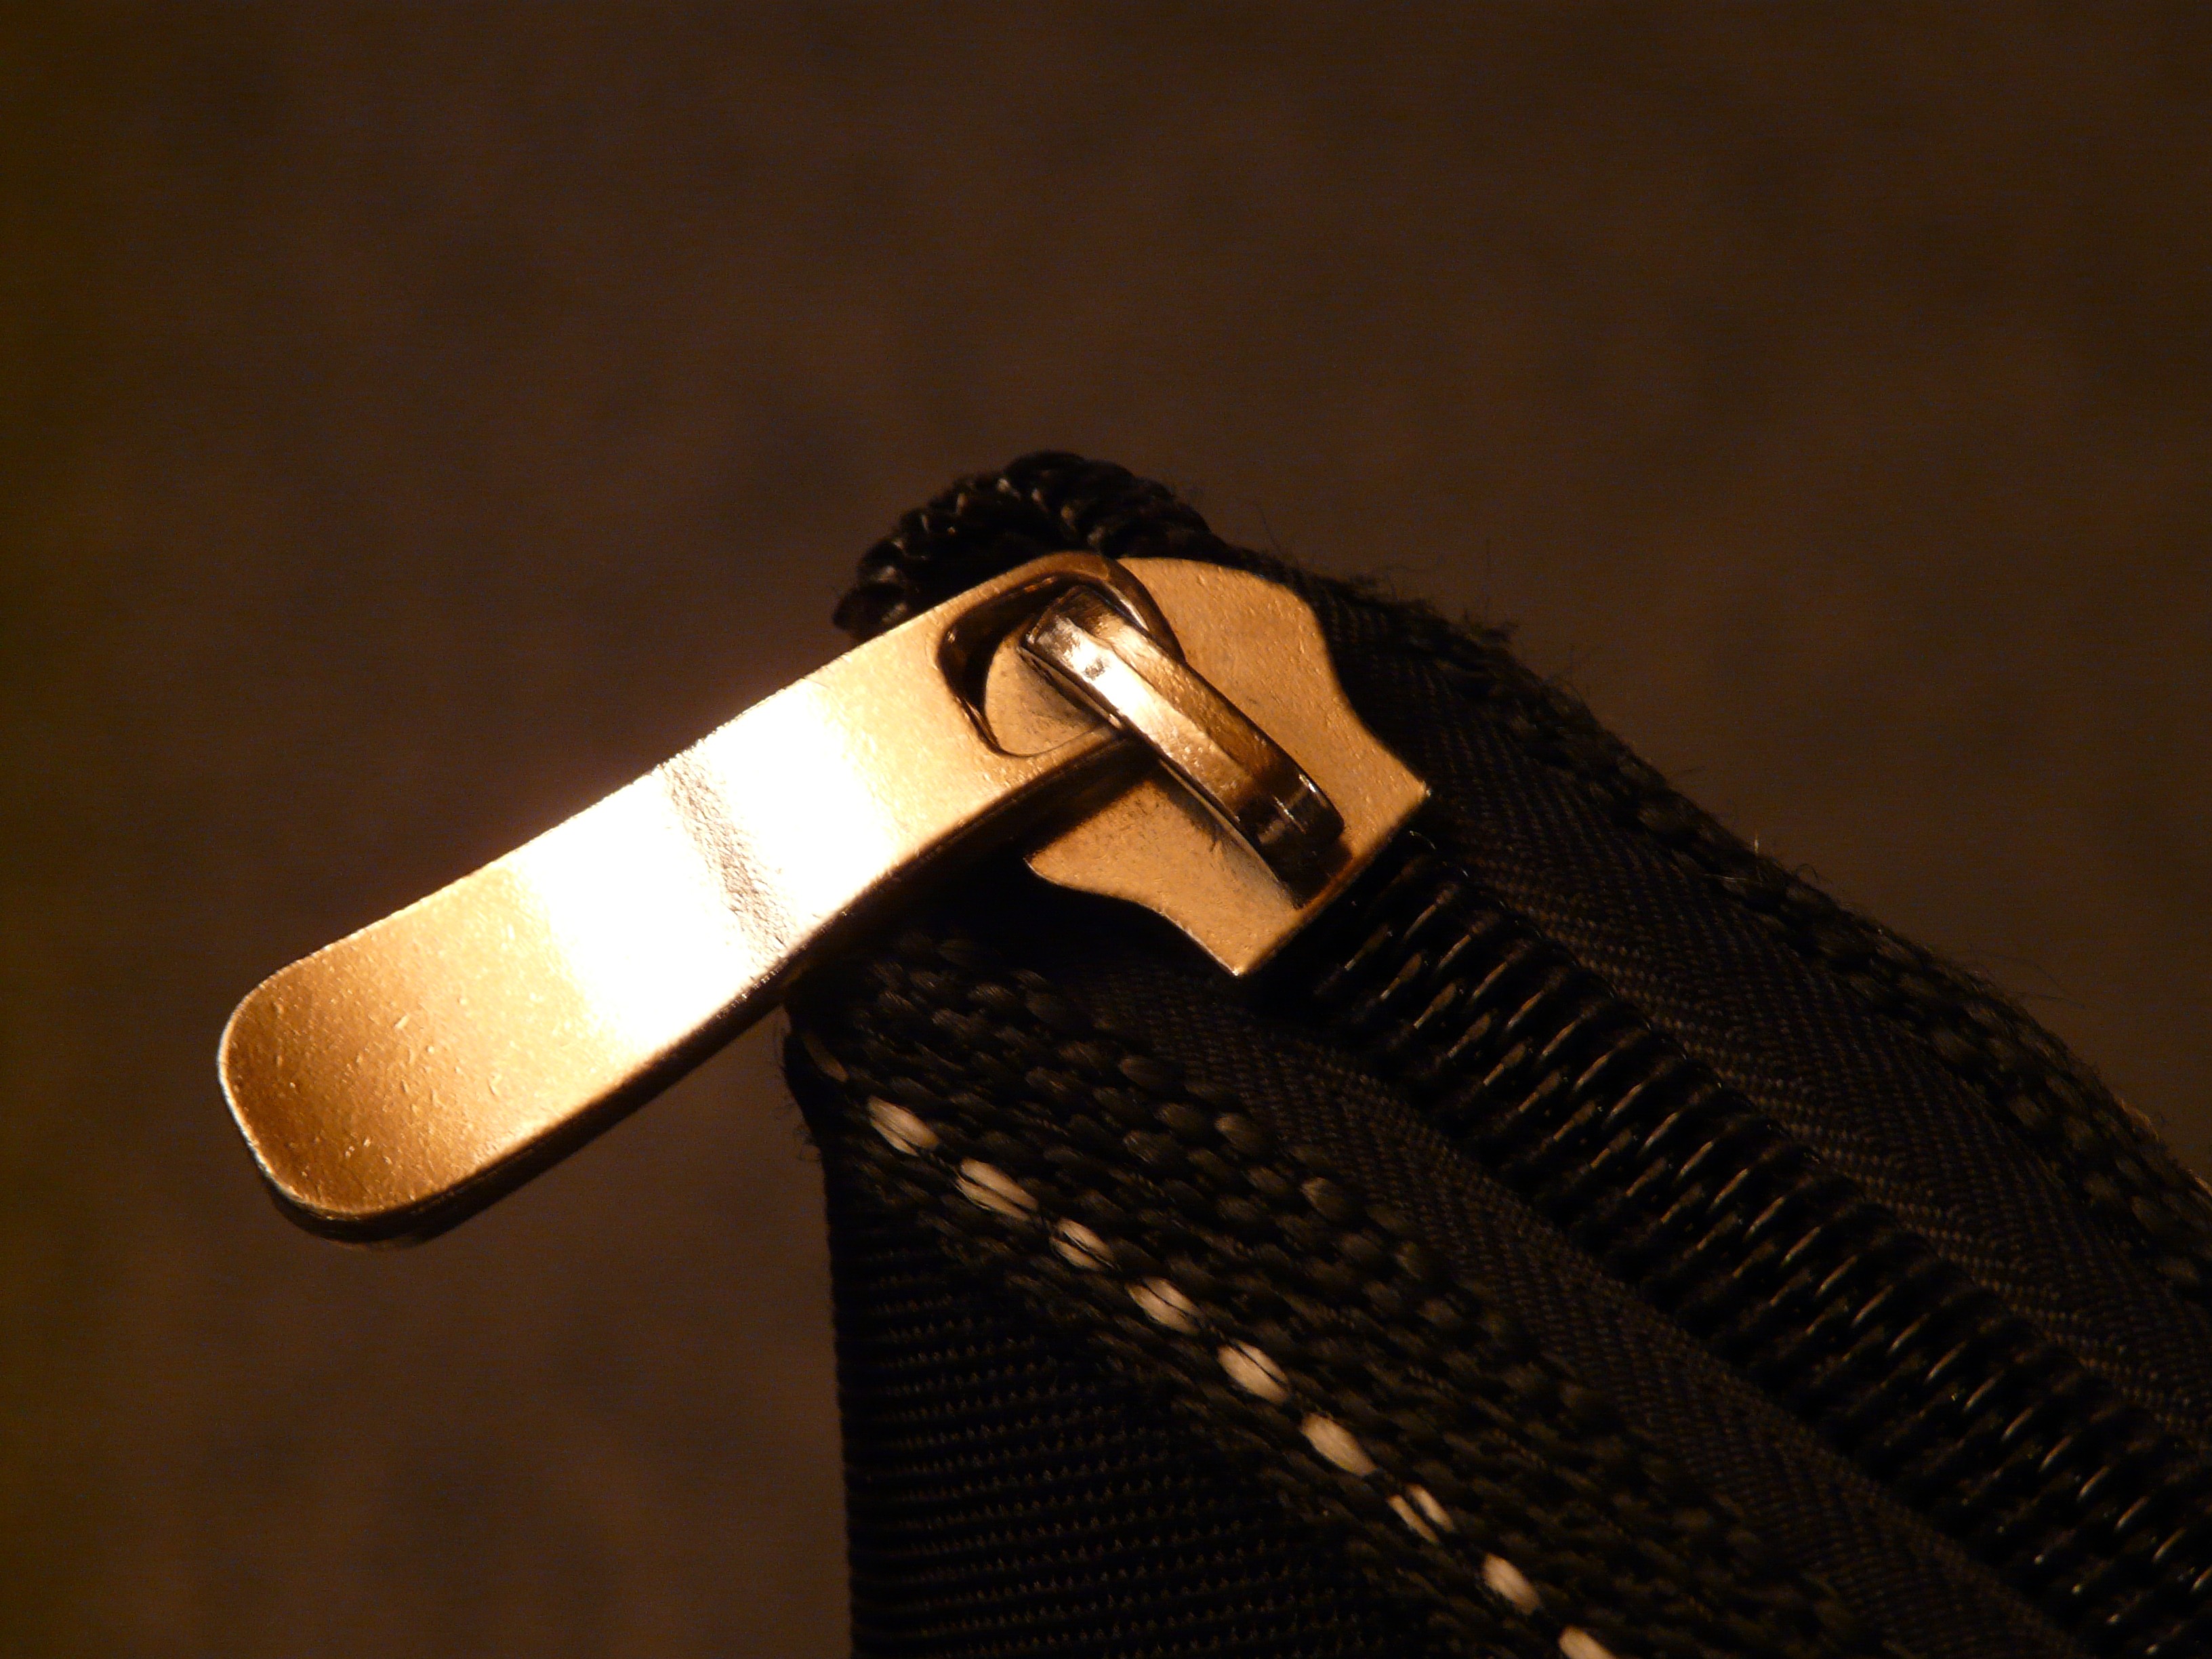
watch, hand, open, leather, bag, close, brand, belt, footwear, closure, strap, zip, buckle, make to, fashion accessory, zippverschluss, zipp